Kkulppang

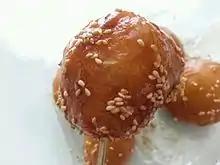
"Tongyeong-kkulppang"

Kkulppang, also known as honey bread, is a South Korean dish. It is a sticky, sweet bread filled with sweetened red bean paste. Softer, fluffier ones that are made in Tongyeong, South Gyeongsang Province in South Korea, are called "Tongyeong-kkulppang", being a local specialty. In an adjacent city called Jinju, crunchier "Jinju-kkulppang" is sold as a local specialty. Shortly after the Korean War, many bakeries in Tongyeong were sold. Fishermen and shipbuilding workers who worked on the beach simply ate a meal or snack because they could be kept for a long time despite the warm climate of Tongyeong.